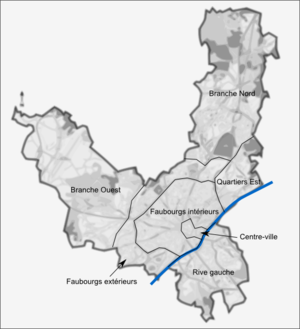
Découpage en grands ensembles géographiques des quartiers de Limoges, conformément à la division arbitraire effectuée dans l'article Quartiers de Limoges de la WP francophone.
L'article quartiers de Limoges définit une liste non exhaustive des quartiers de la ville française de Limoges située dans le département de la Haute-Vienne et la région Nouvelle-Aquitaine.